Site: brandenburg
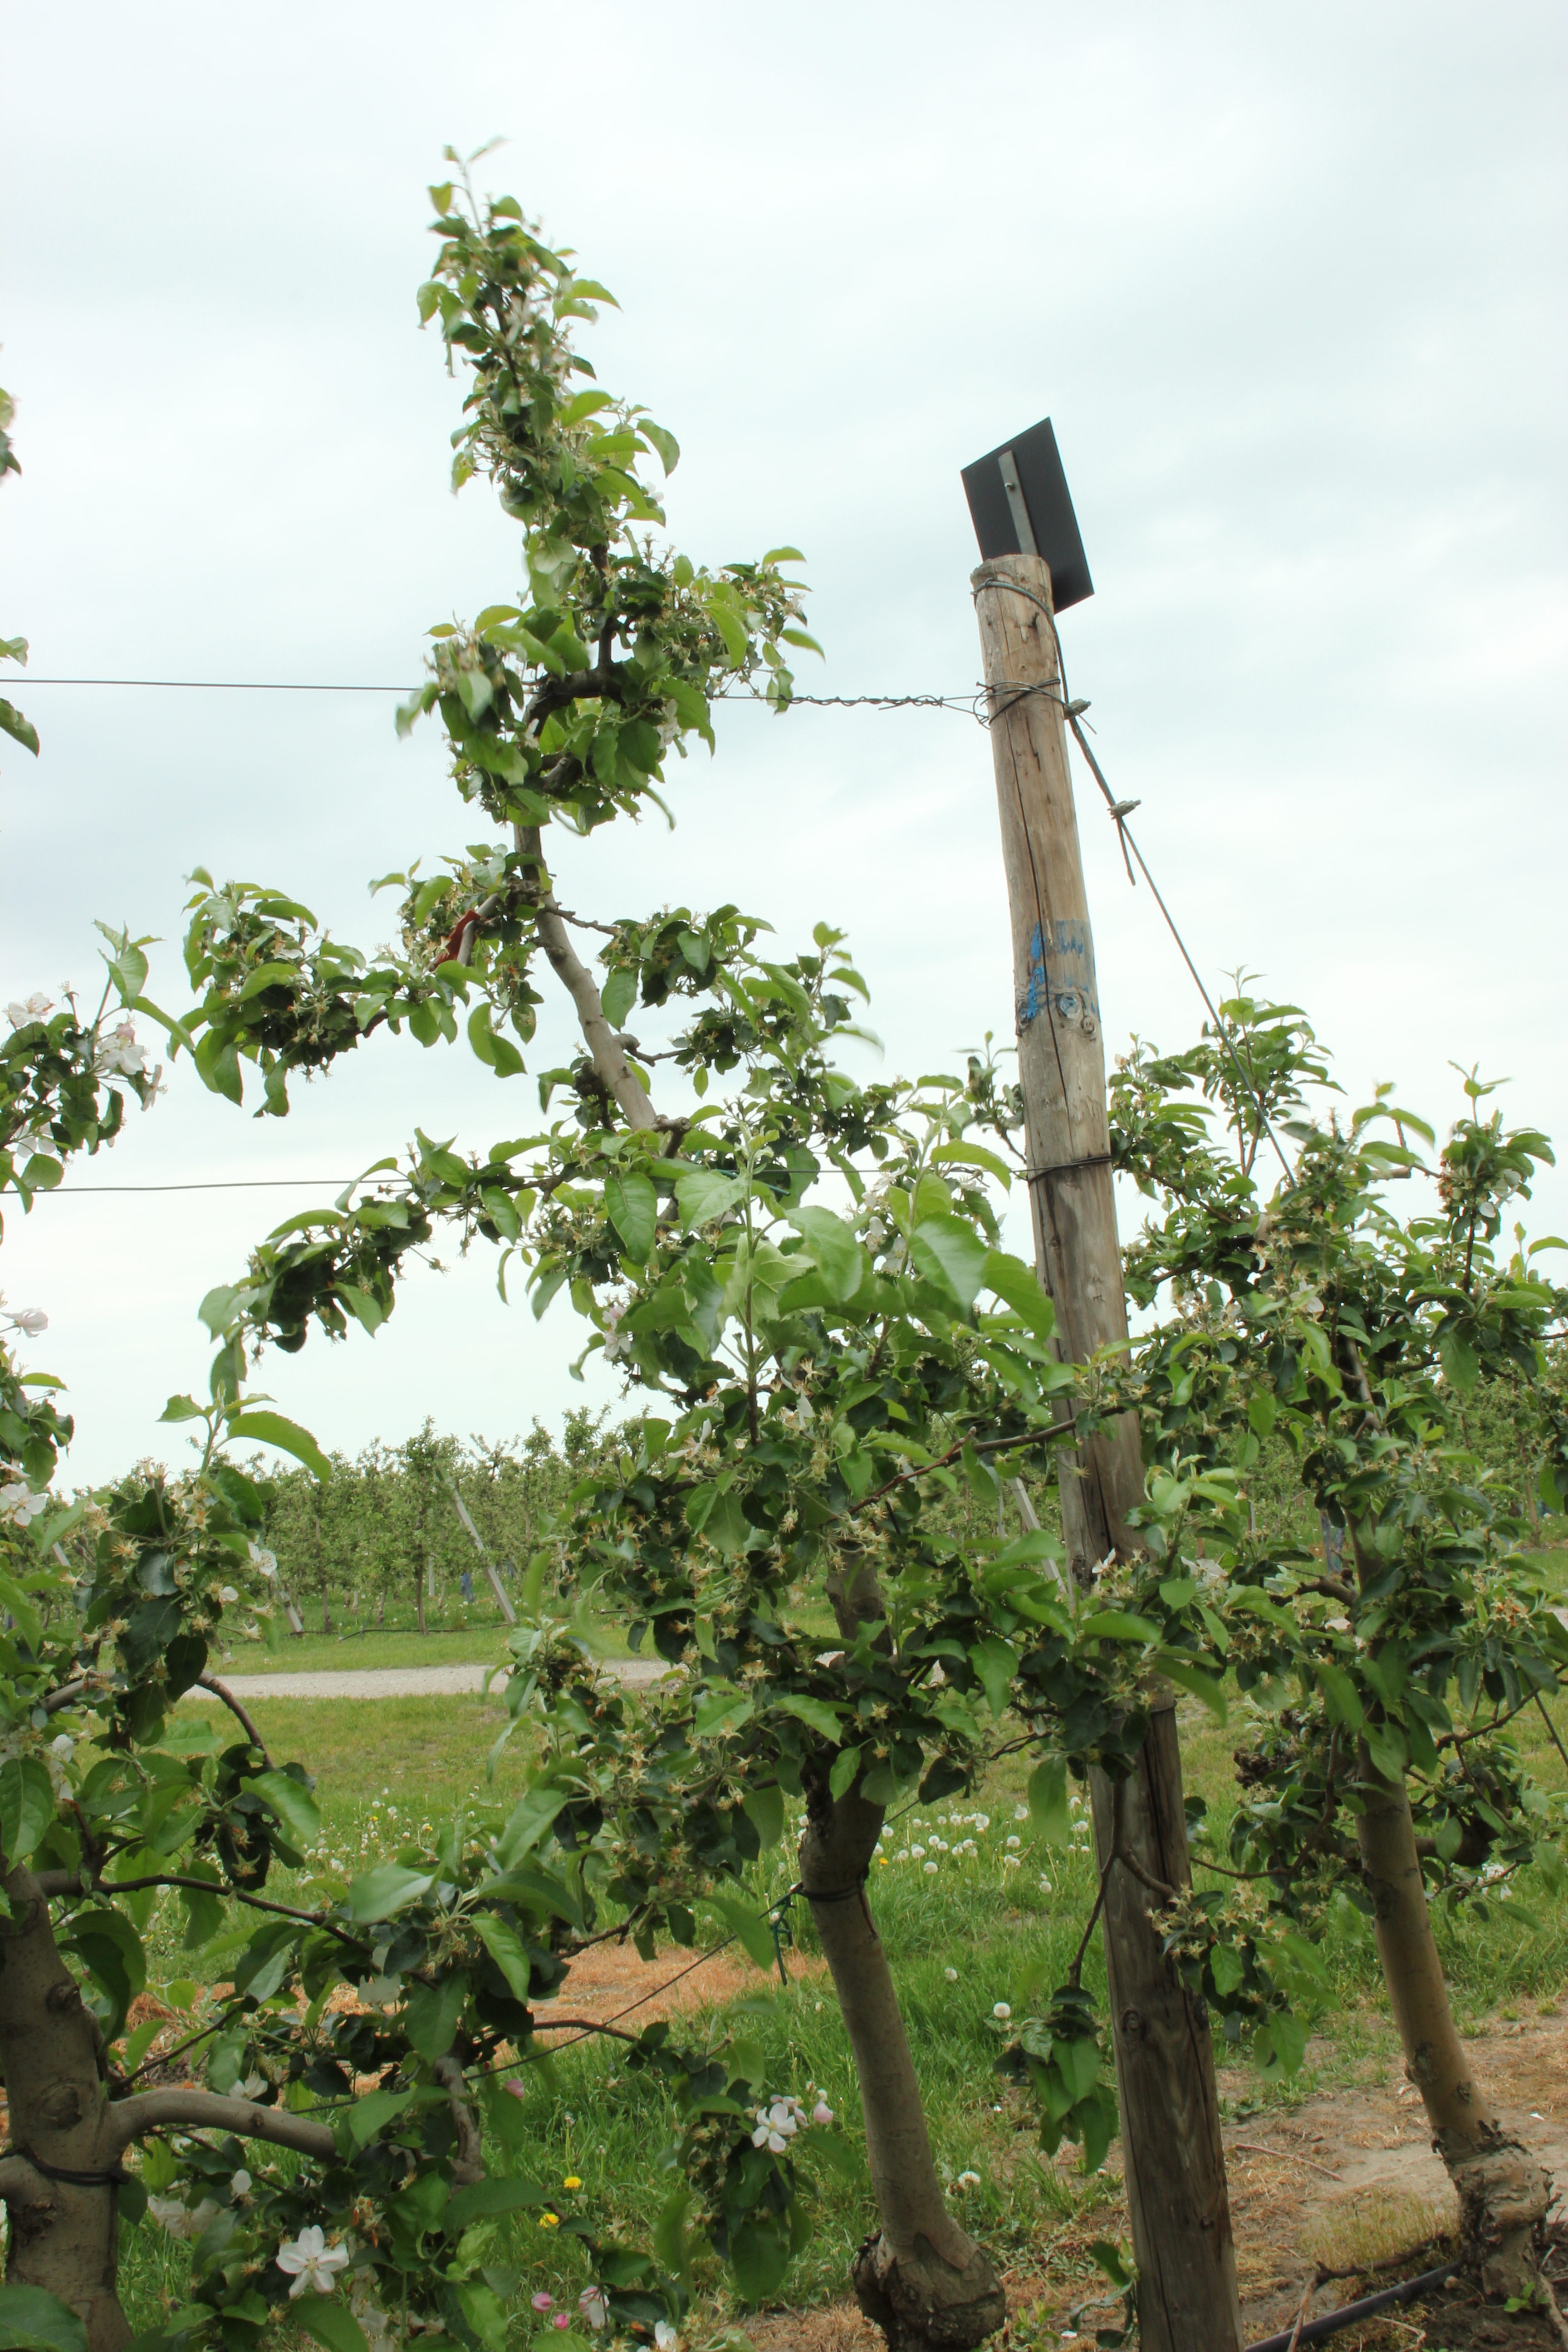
Growth stage (BBCH 67): Flowering